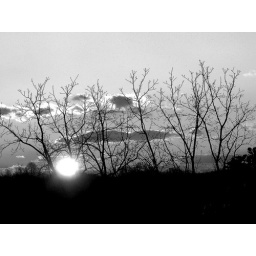
Sunset in black and white